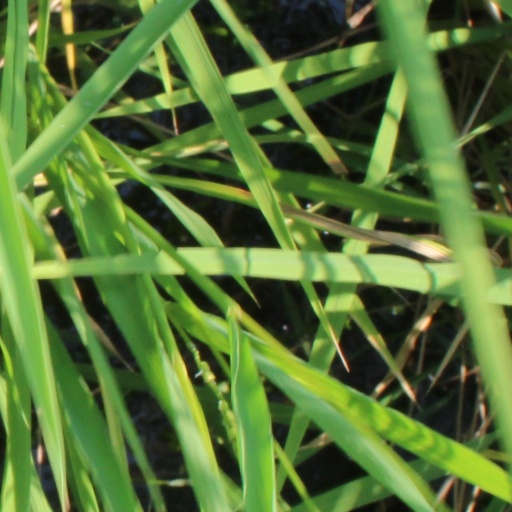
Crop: rice